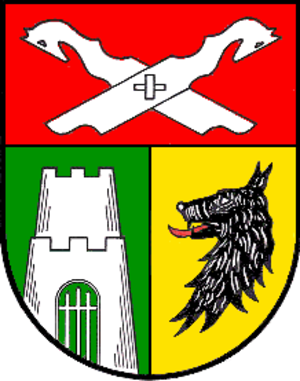
Heemsen est une municipalité allemande du land de Basse-Saxe et l'arrondissement de Nienburg/Weser. En 2014, elle comptait 1 798 hab.